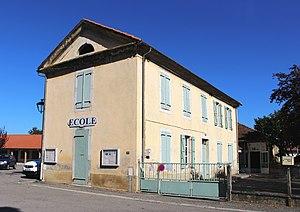
École de Cabanac (Hautes-Pyrénées)
Cabanac est une commune française située dans le département des Hautes-Pyrénées, en région Occitanie.